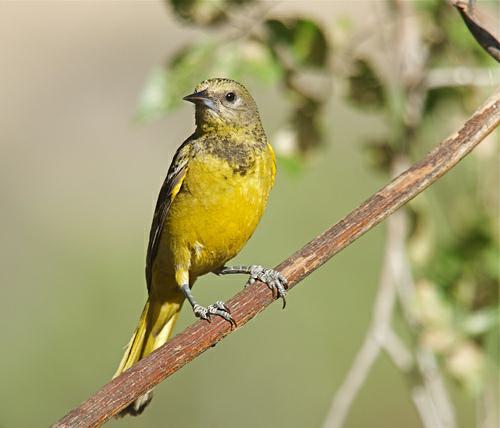
A photo of a scott oriole